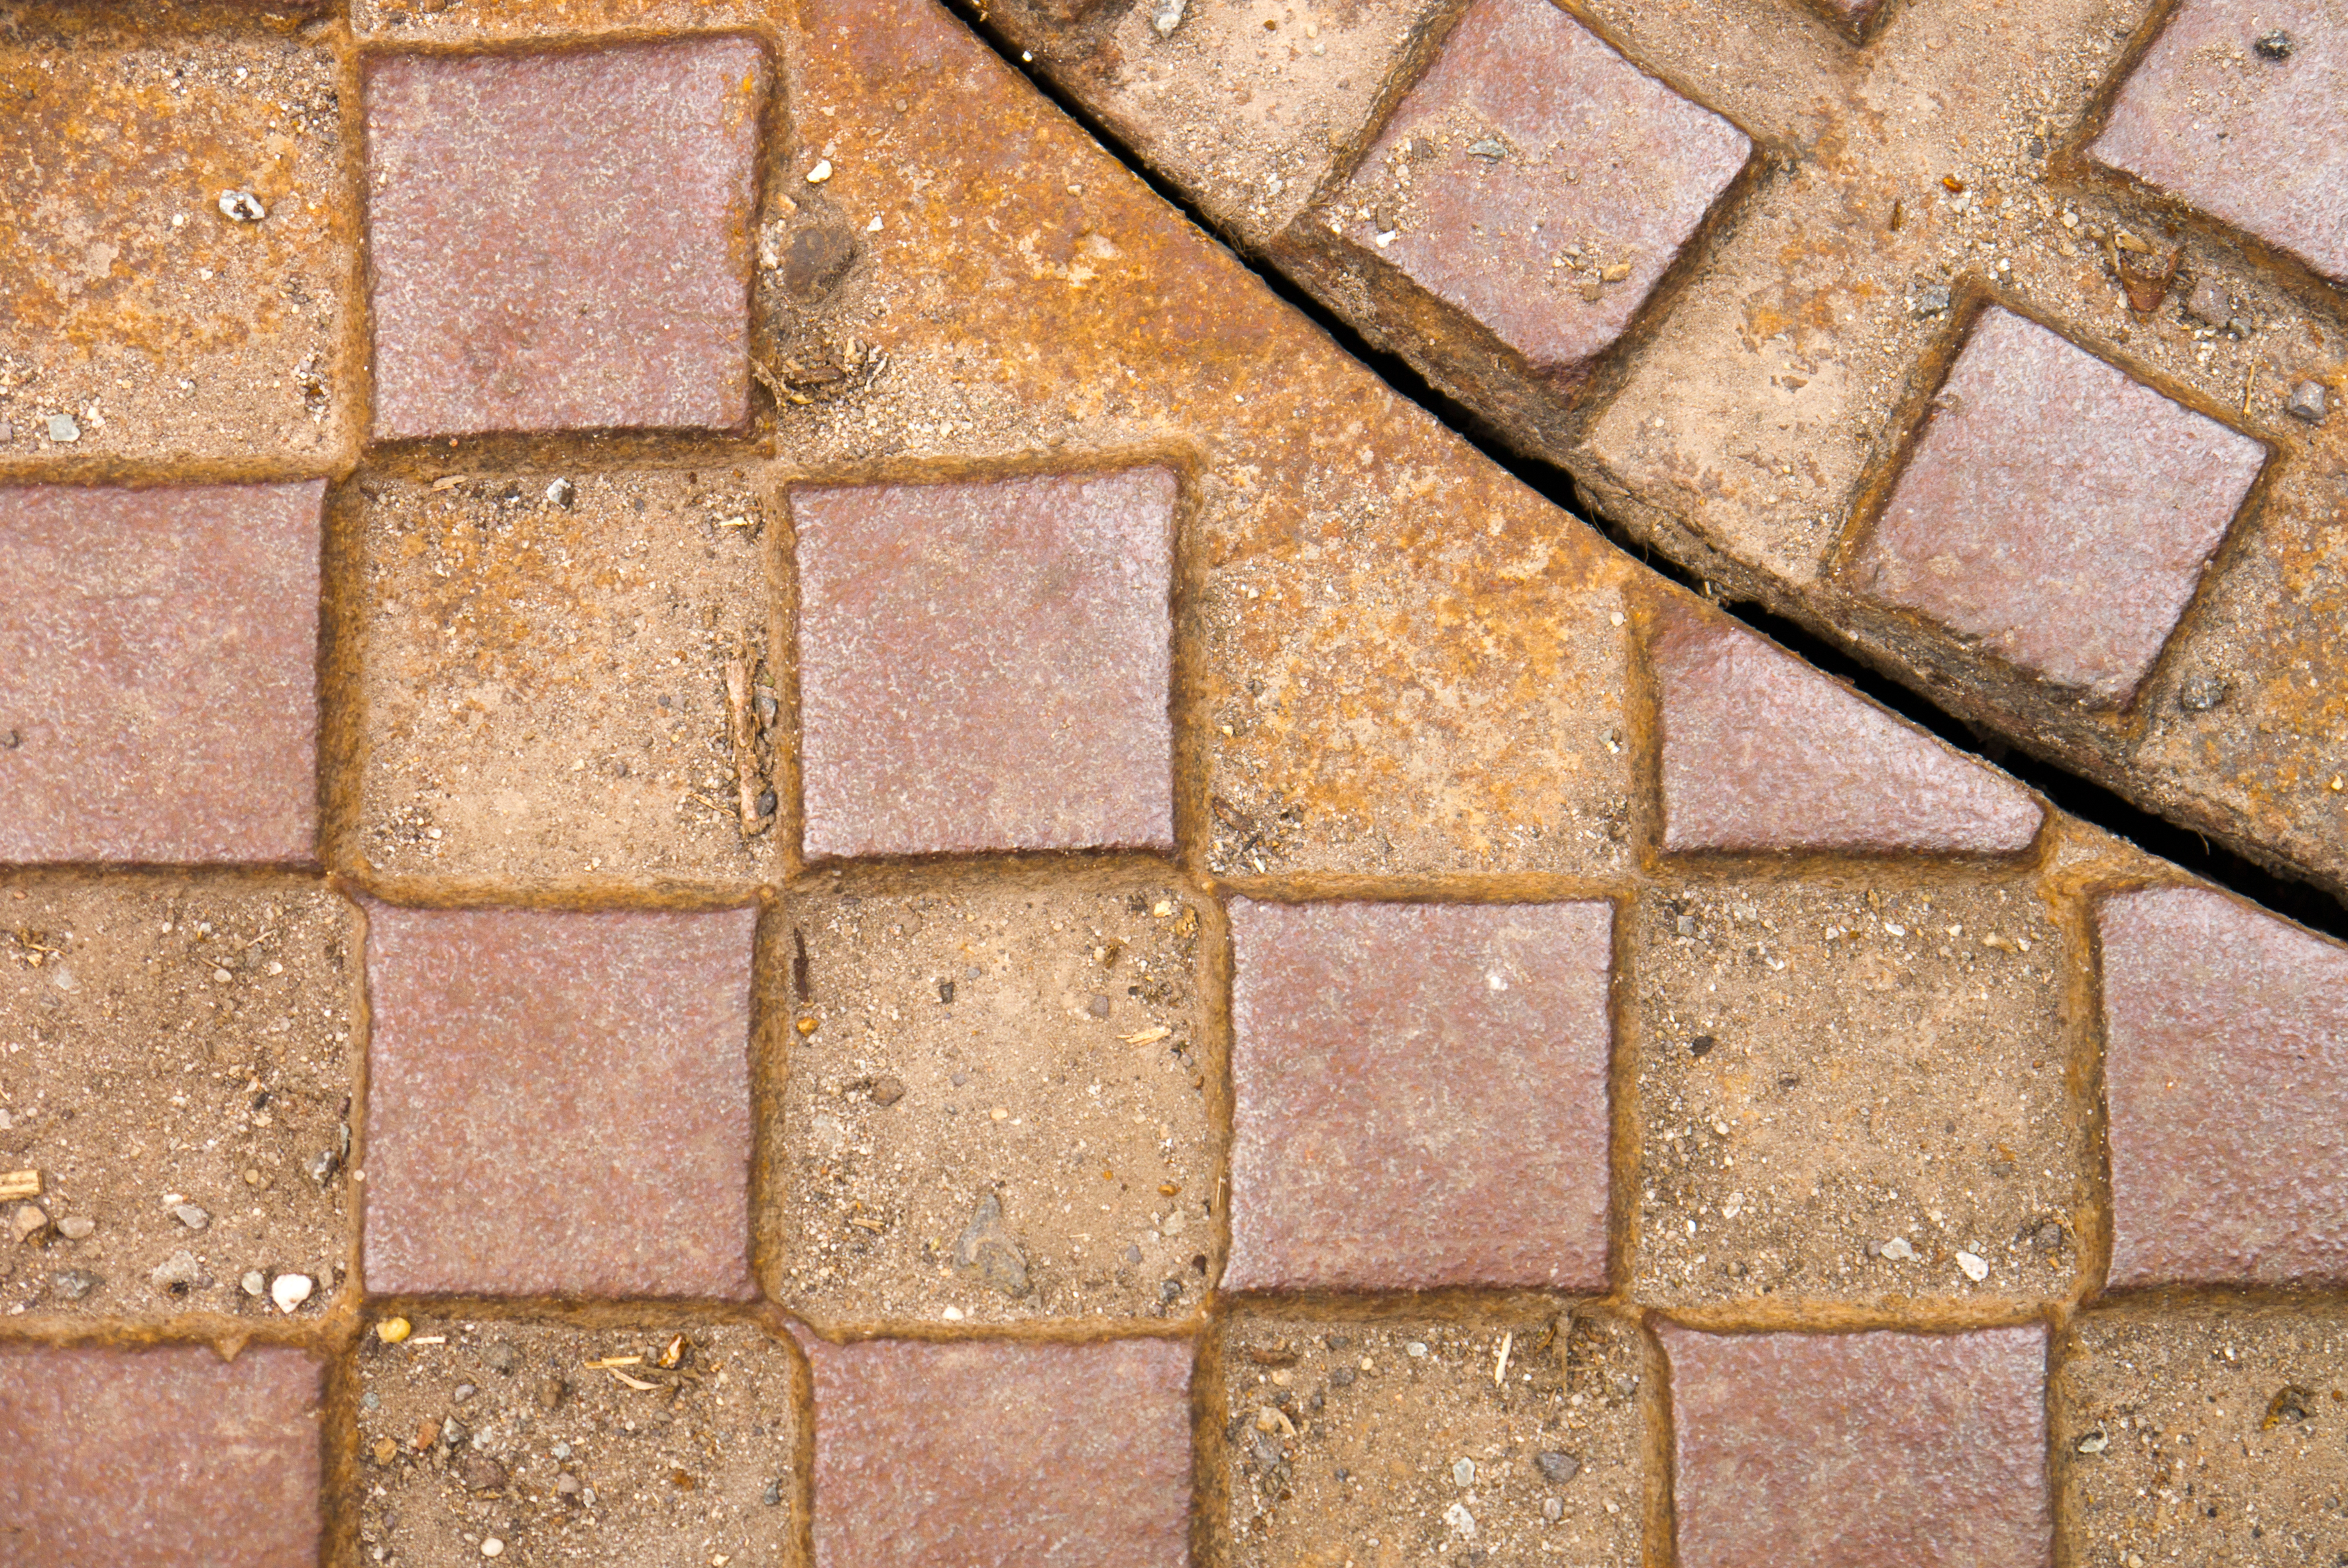
floor, cobblestone, wall, pattern, soil, tile, brick, material, colour, art, 2013, mosaic, berlin, brickwork, panasoniclumixg3, flooring, road surface